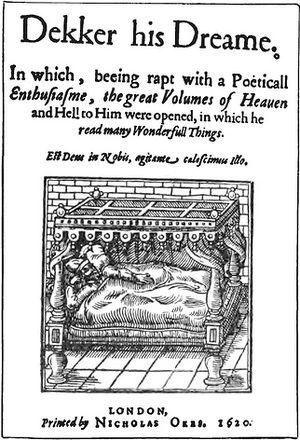
Thomas Dekker est un dramaturge anglais contemporain de William Shakespeare.